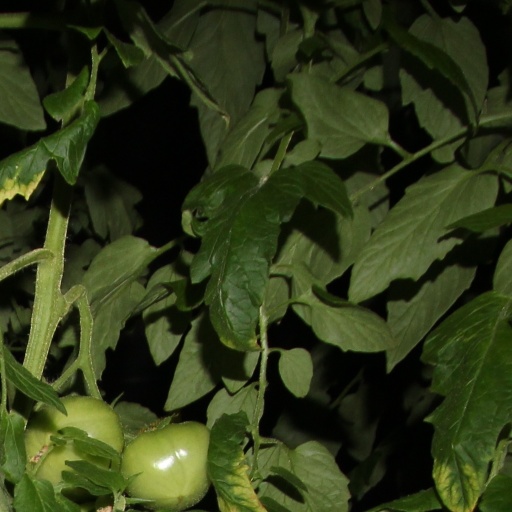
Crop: tomato